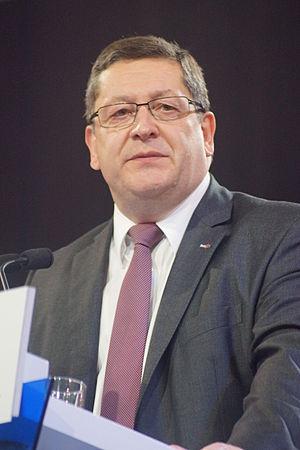
Thierry Giet, président du Parti Socialiste (Belgique)
Thierry L.A.J. Giet est un homme politique belge francophone, né à Ougrée le 21 juillet 1958. Juge à la Cour constitutionnelle depuis 2013, il a été député fédéral socialiste de la circonscription électorale de Liège de 1995 à 2013 et chef de groupe à la Chambre des représentants de 2004 à 2013.